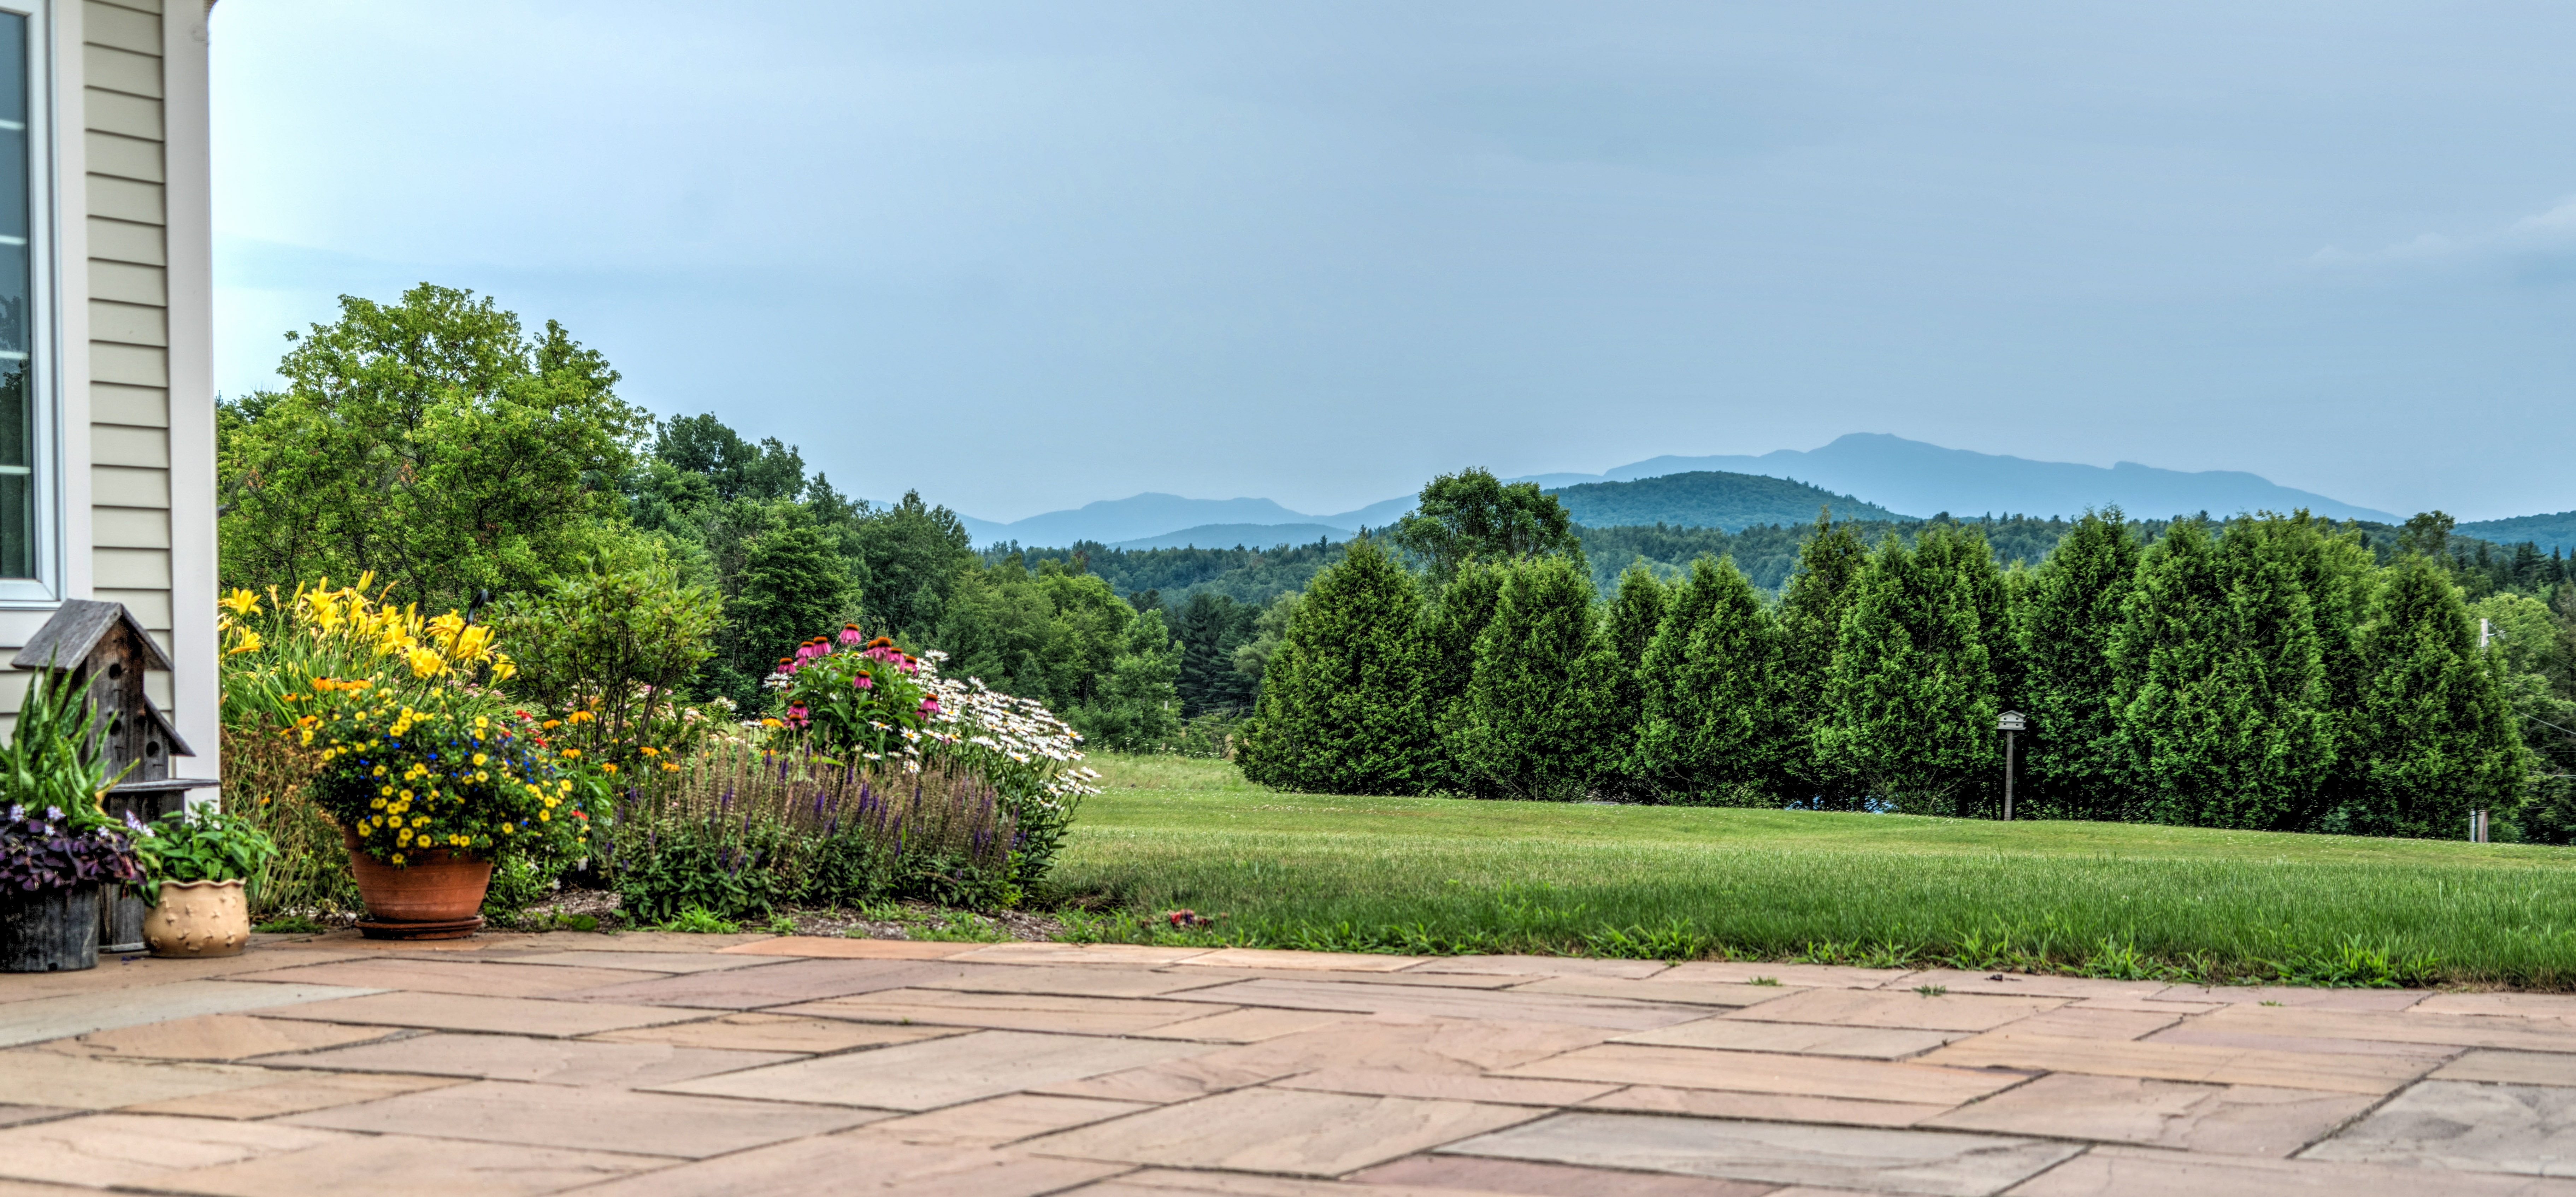
landscape, nature, outdoor, lawn, countryside, walkway, green, scenic, scenery, usa, property, colorful, garden, flowers, mountains, estate, vermont, real estate, new england, residential area